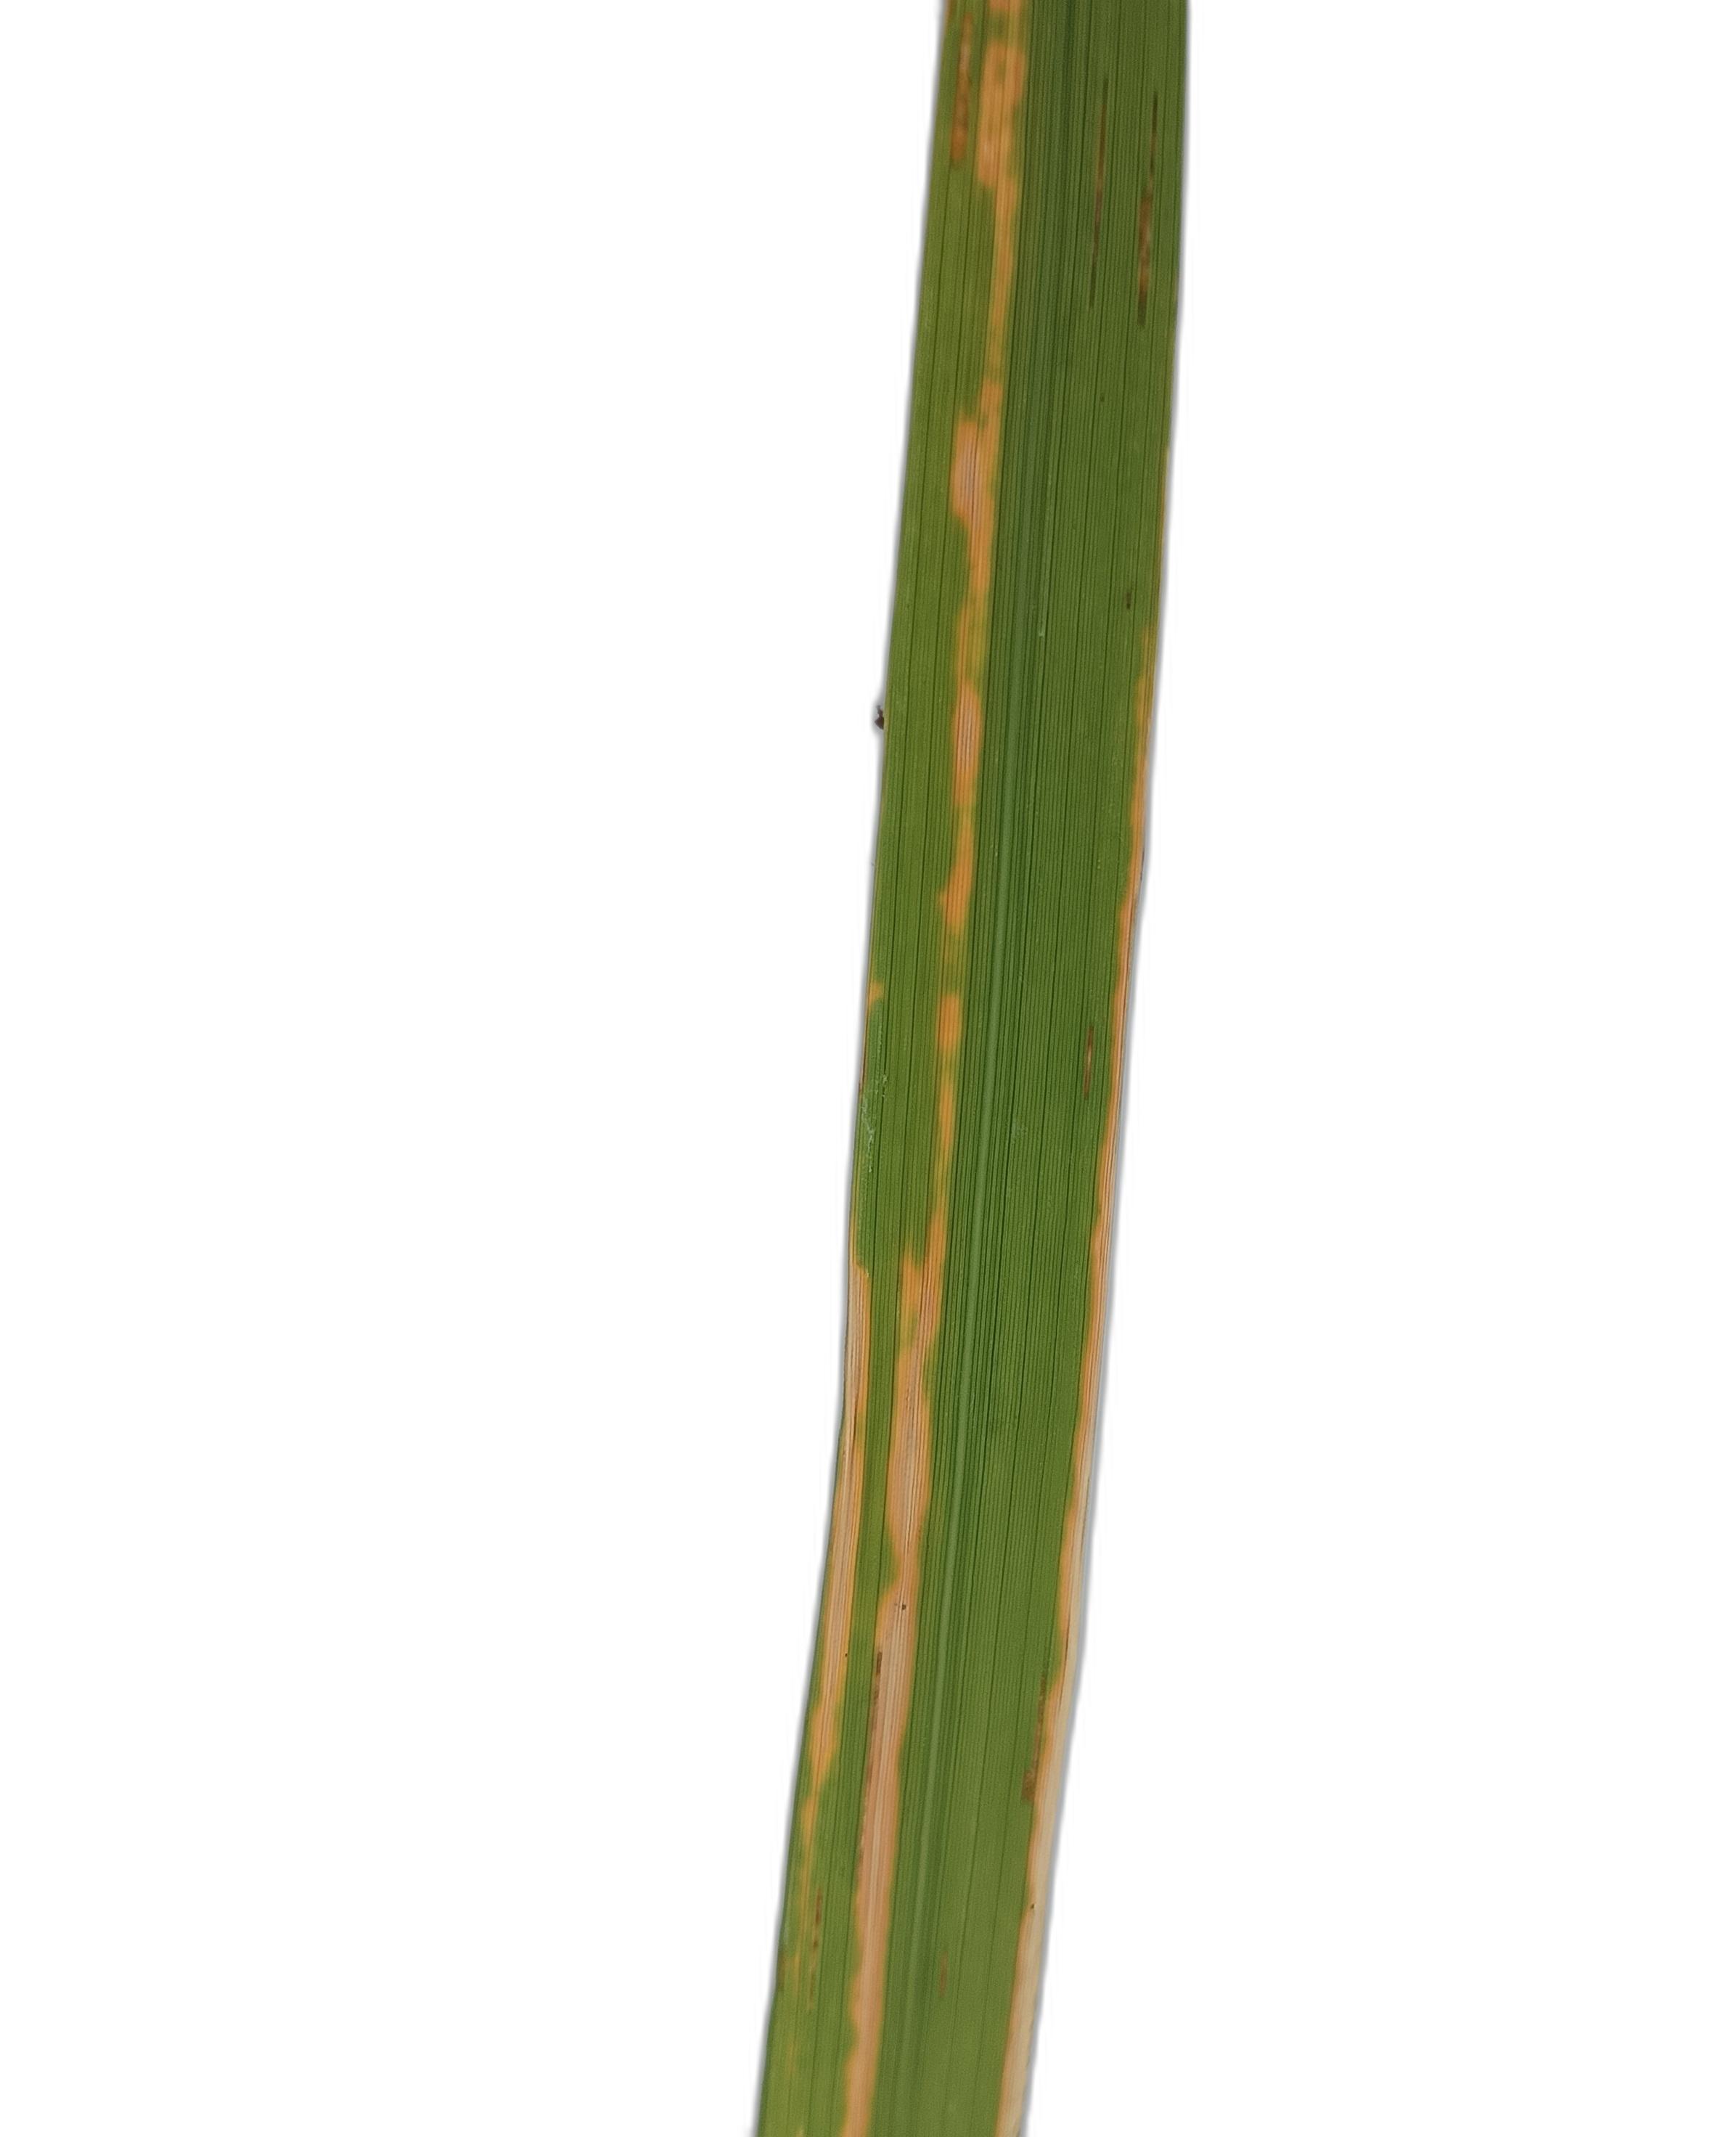
Label: Rice Stripes